Ioveta

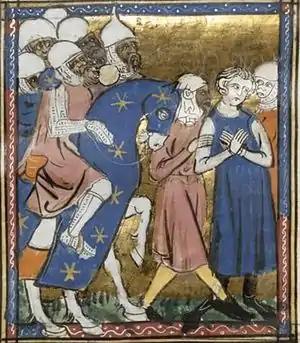
A light-skinned man with hands tied being led on foot by dark-skinned men.

Both the County of Edessa and the Kingdom of Jerusalem were crusader states, established after the victory of Latin Christian invaders over the Muslim rulers of the Levant. While defending Edessa from Muslim attacks, Baldwin was captured by Belek Ghazi in 1122 and, after Belek's death, passed into the custody of Husam al-Din Timurtash. Queen Morphia negotiated the terms of the king's release. Per Muslim custom, hostages had to be provided as security until a ransom had been paid in full. Ioveta and ten other highborn children were thus sent to take her father's place in Muslim captivity. Joscelin, the son of Count Joscelin I of Edessa, who had succeeded Baldwin as ruler of the northern-most crusader state, was among the children who accompanied Ioveta, but nothing is known about the rest. Ioveta and the other children were turned over to Sultan Shah ibn Radwan in mid-1124 at Shaizar. There they met with King Baldwin, who was then released.